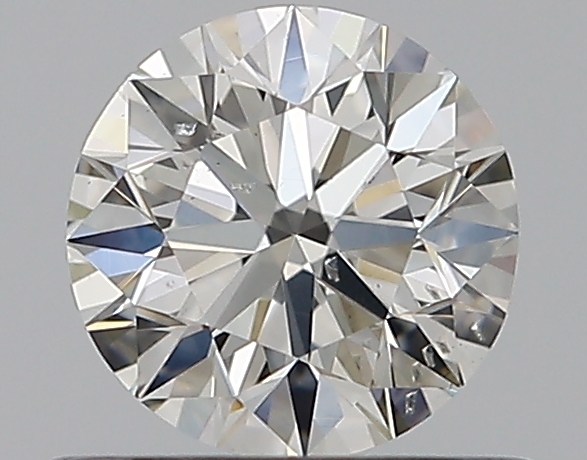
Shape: round
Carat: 0.5
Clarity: SI2
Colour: H
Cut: EX
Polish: EX
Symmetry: VG
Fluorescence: N
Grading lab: GIA
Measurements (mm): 5.03 x 5.08 x 3.16